Lucy Carnegie Ferguson

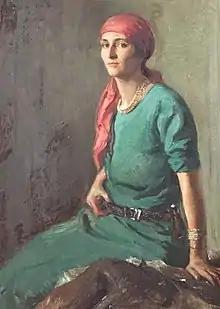
Portrait of a young Lucy Carnegie Ricketson Ferguson, Ernest Ludvig Ipsen

Lucy Carnegie Ricketson Ferguson (14 September 1899 – 11 September 1989) was a member of the American industrialist Carnegie family who spent much of her life working to conserve Cumberland Island, the largest part of which was declared a national seashore in 1972. A granddaughter of Thomas Carnegie, her family once owned 90 percent of the island.